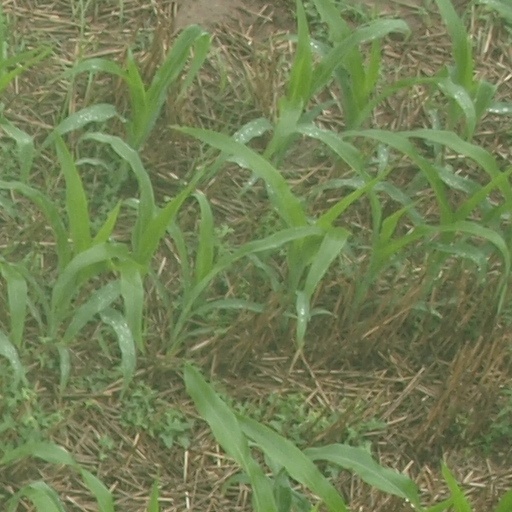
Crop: maize; corn